List of islands of Trinidad and Tobago

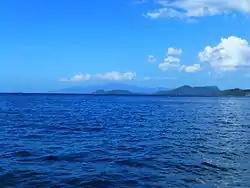
Monos (front) and Chacachacare (back). Venezuelan mainland (Paria Peninsula) seen in the horizon and Patos Island seen to the left.

This is a list of islands of Trinidad and Tobago. Trinidad and Tobago is an archipelagic republic in the southern Caribbean.